Cathedral of St Michael and St George, Aldershot

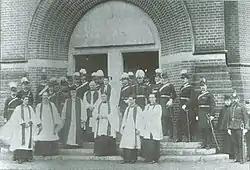
Clergy and officers at the consecration of St George's Garrison Church (1893)

The church was designed in 1892 in the Early English Gothic Revival style by Ingers Bell and Aston Webb of the War Office. The church was built by J. Davey of Brentwood and was dedicated to St George.